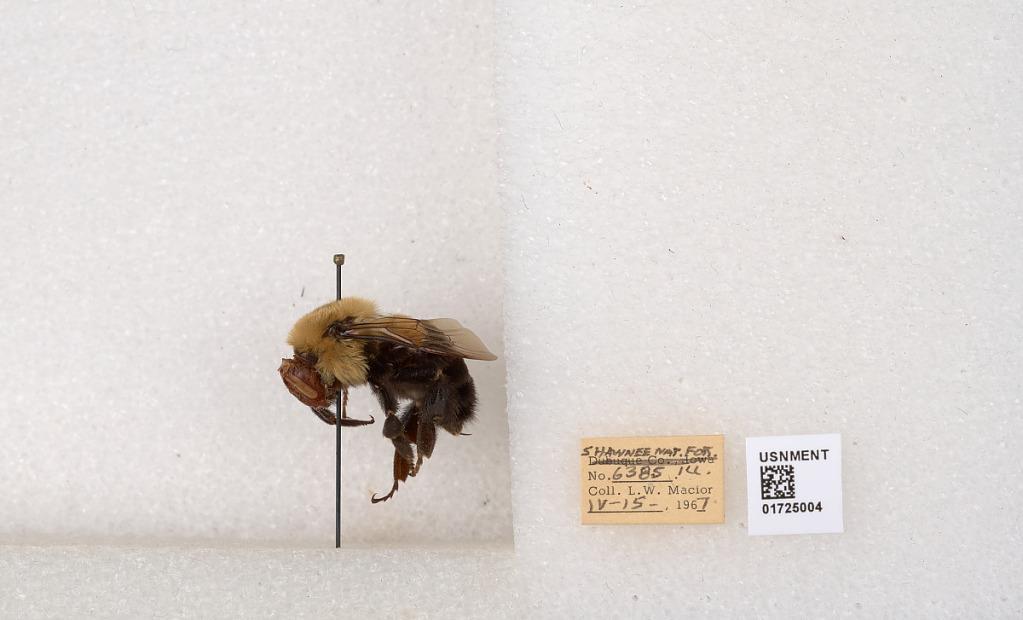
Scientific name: Bombus impatiens Cresson
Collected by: L. Macior
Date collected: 1967-4-15
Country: United States
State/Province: Illinois
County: Johnson
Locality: Shawnee National Forest
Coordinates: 37.5114, -88.8011